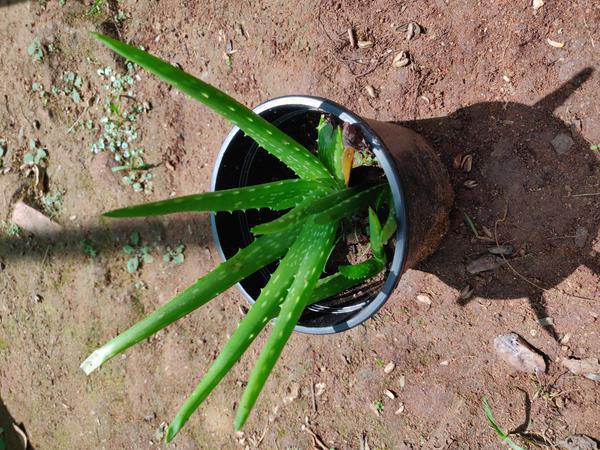
Plant: Aloevera